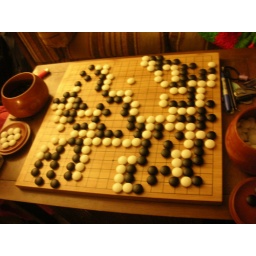
white as mike // black as ginger // 3 handicap stones for black. black wins by 2